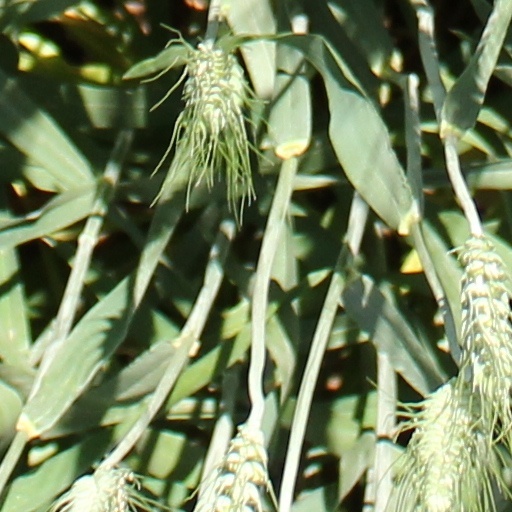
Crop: wheat